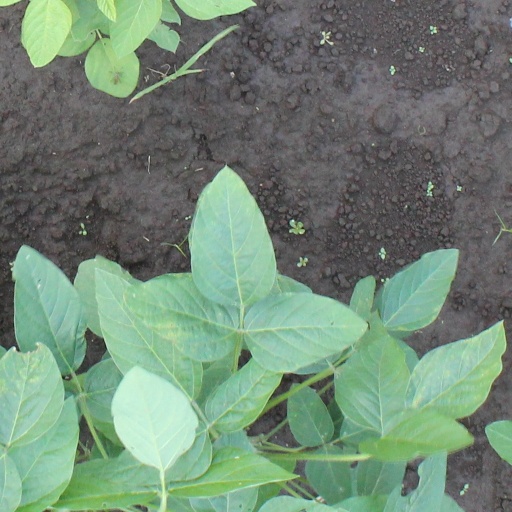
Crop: soybean